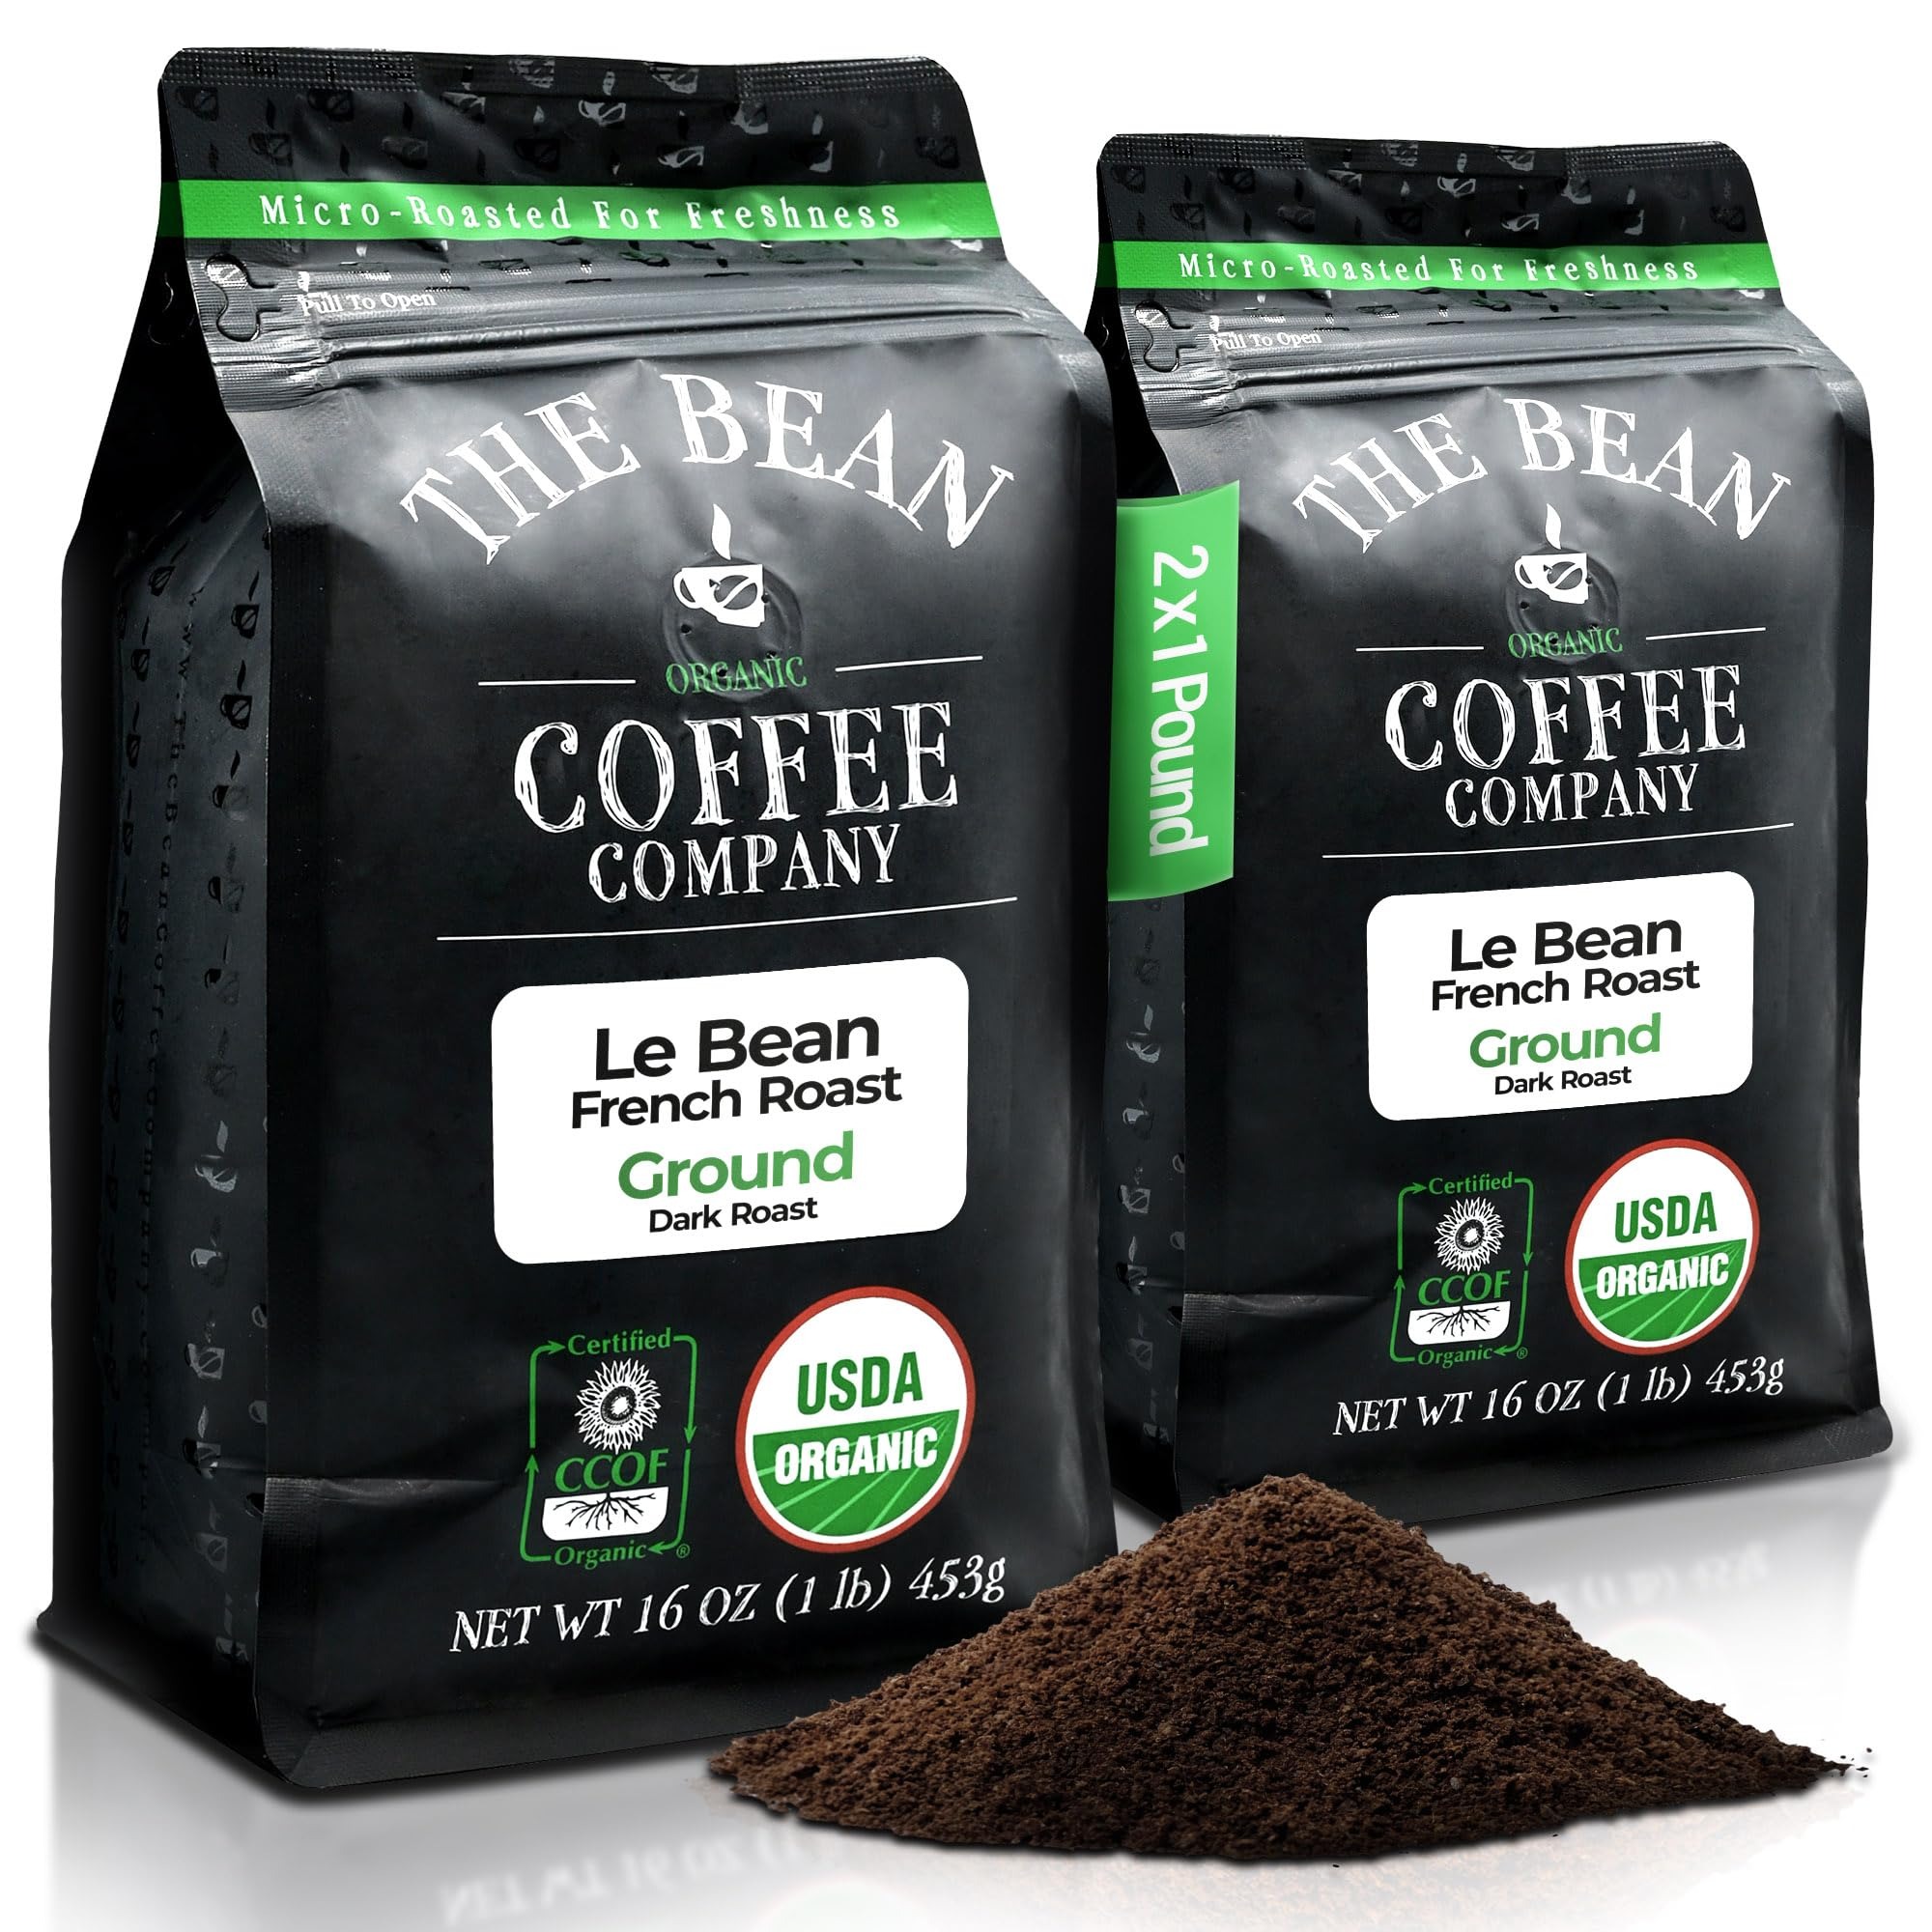
Item Name: The Bean Organic Coffee Company Le Bean, Dark French Roast, Ground Coffee, 16-Ounce Bags (Pack of 2),Café molido tostado organico
Bullet Point 1: Le Bean Dark French Roast organic ground coffee blends a bold, full bodied taste with a smooth finish.
Bullet Point 2: SMALL BATCH ROASTED IN THE USA: Like all coffees from The Bean Organic Coffee Company, this 100% Arabica coffee is hand roasted in small batches in the USA and packaged at the peak of its cycle to preserve its natural flavors and fresh-roasted quality
Bullet Point 3: CERTIFIED ORGANIC: The Bean Organic Coffee Company uses 100 percent organic coffee beans, certified by the USDA and CCOF (California Certified Organic Farmers). The Bean Coffee Company uses certified organic flavoring as well
Bullet Point 4: SUSTAINABLE FARMING: Our products are produced using farming practices that maintain and improve soil and water quality, minimize the use of synthetic materials, conserve biodiversity, and avoid genetic engineering
Bullet Point 5: SUPPORT SMALL BUSINESS: We are a family-owned business that began our journey back in 2007 at our local farmer’s market down in Southern California. Since then we have grown our business to bring organic coffee direct to our customers all across the United States!
Product Description: Le Bean dark French Roast organic ground coffee blends a bold, full bodied taste with a smooth finish. Like all coffees from The Bean Coffee Company, this 100% Arabica coffee is hand roasted in small batches and packaged at the peak of its cycle to preserve its natural flavors and fresh-roasted quality. The Bean Coffee Company uses 100 percent organic and natural coffee beans, certified by the USDA and CCOF (California Certified Organic Farmers). For freshness, store coffee in an airtight container away from light, heat, and moisture. Offering over 25 years of combined roasting experience, The Bean Coffee Company is committed to great taste, quality, and health by using only the best raw ingredients and innovative roasting processes. It's all about the bean.
Value: 32.0
Unit: Ounce

Price: 34.8